Hornpipe

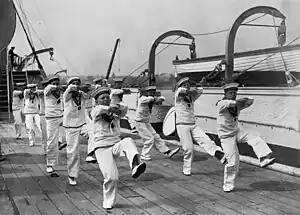
British naval cadets dancing the hornpipe in 1928

The hornpipe is any of several dance forms and their associated tunes, played and danced in Great Britain and Ireland and elsewhere from the 16th century until the present day. The earliest references to hornpipes are from England, with Hugh Aston's Hornepype of 1522 and others referring to Lancashire hornpipes in 1609 and 1613. The name originally referred to a kind of wind instrument and was only later transferred to the dance.